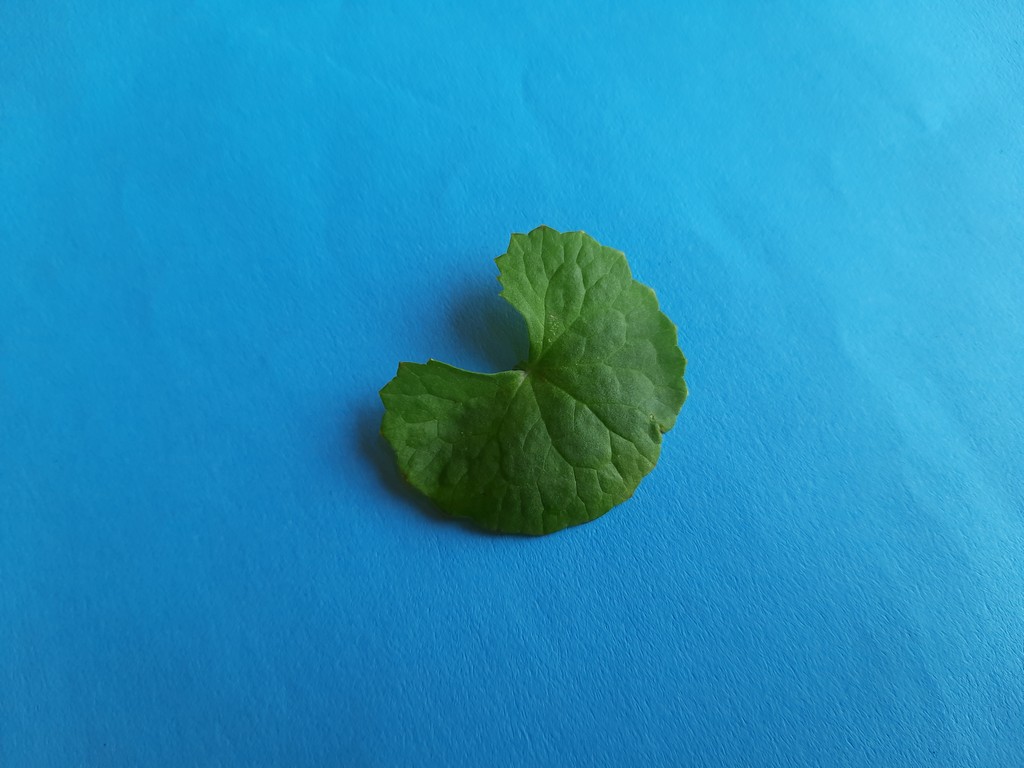
Label: Healthy